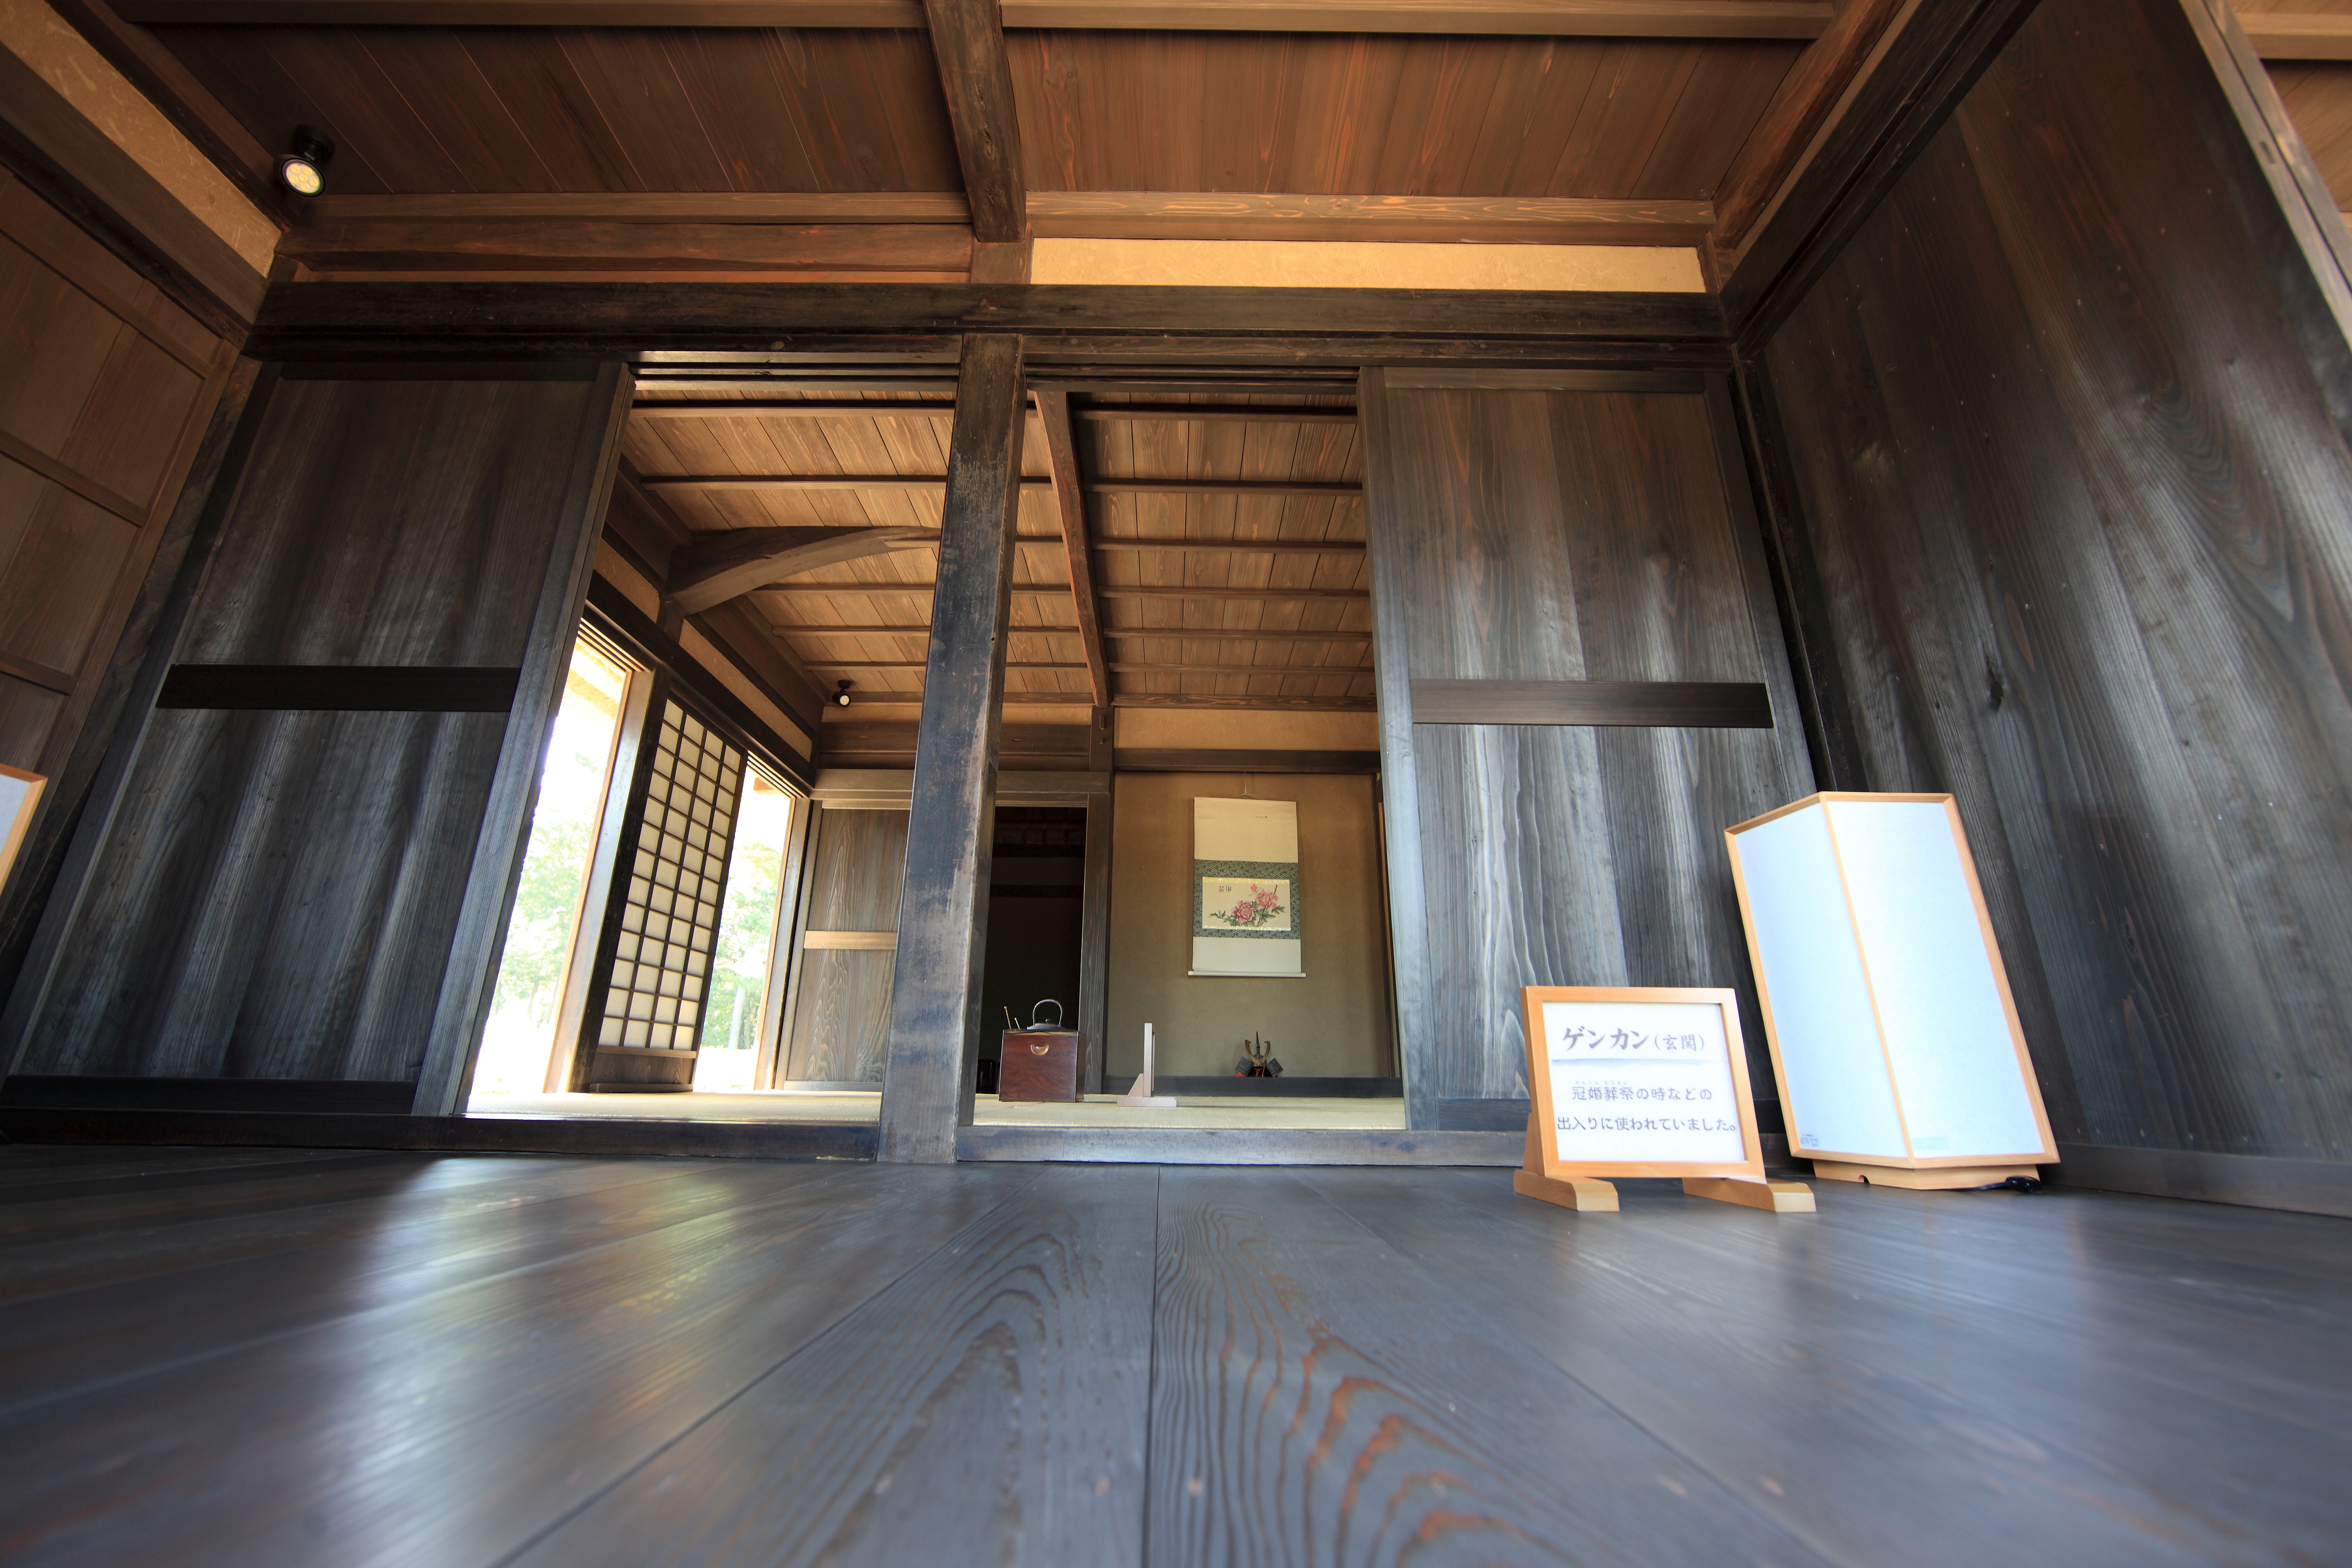
architecture, wood, farm, house, floor, interior, window, home, ceiling, high, museum, hall, ancient, facade, living room, professional, room, interior design, design, japanese, 5d, style, hires, tourist attraction, estate, lobby, markii, traditional, folk, hi, res, resolution, ibaraki, hitachi, hitachiseasidepark, art gallery, flooring, daylighting